Tottori Prefecture

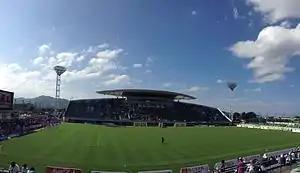
Axis Bird Stadium.

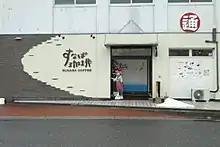
Sunaba Coffee House, a well known Coffeehouse in Tottori

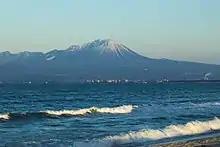
Panoramic view of Mount Daisen, Yonago

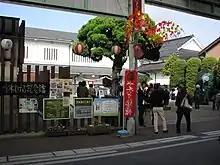
View of Sakaiminato Mizuki Shigeru Memorial Hall and Character's Statue

The symbol is derived from the first mora in Japanese for "と" combined with the picture of a flying bird, and symbolizes peace, liberty, and the advancement of the Tottori Prefecture. It was enacted in 1968 to celebrate the 100th year from the first year of the Meiji Era.